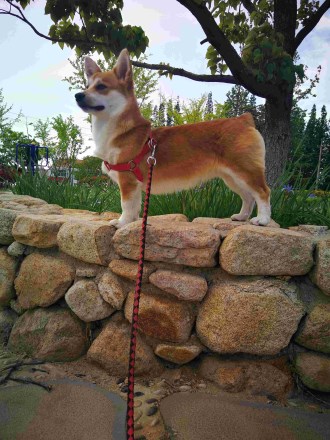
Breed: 2909-n000116-Cardigan